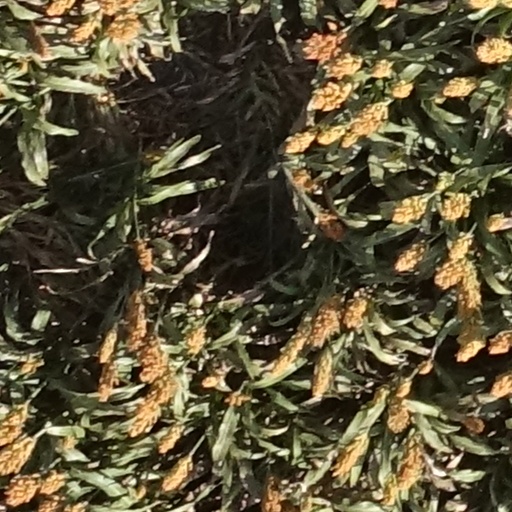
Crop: sorghum